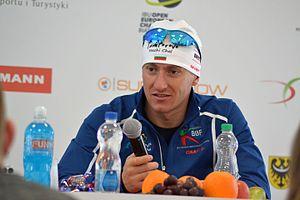
Krasimir Anev, né le 16 juin 1987 à Samokov, est un biathlète bulgare, membre de l'équipe nationale de 2004 à 2020 et a débuté en Coupe du monde en 2006.